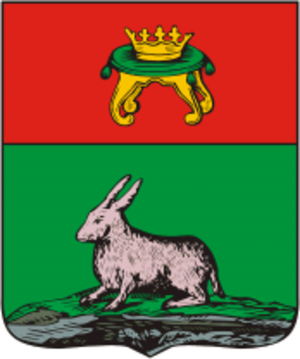
Kortcheva est une ancienne ville de la Russie centrale, située sur la Volga, dans l'actuel territoire de l'oblast de Tver. Elle fut submergée en 1937 par la mise en eau du réservoir d'Ivankovo.